Kim McCosker

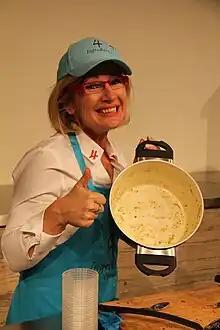

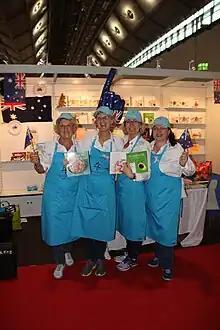

Kim McCosker is an Australian author, responsible for the popular "4 Ingredients" series of cookbooks.